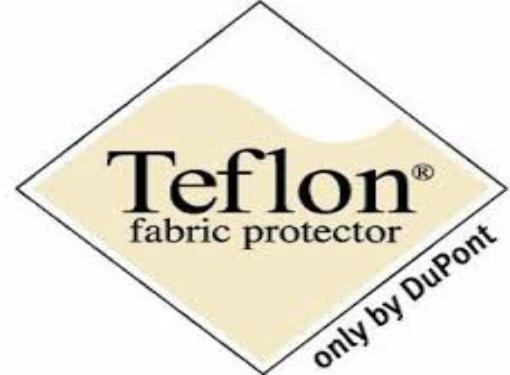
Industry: Necessities